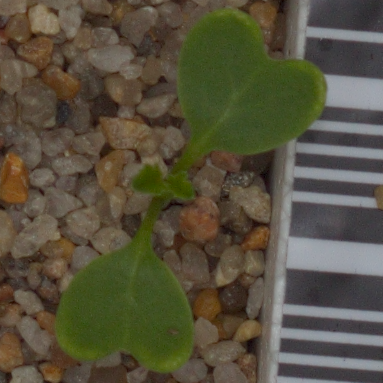
Label: charlock